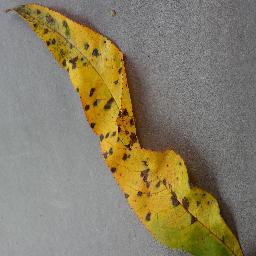
Label: Peach___Bacterial_spot